Bade Ghulam Ali Khan

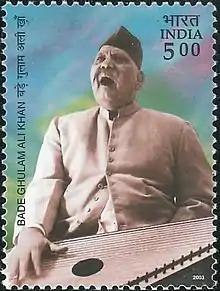
Bade Ghulam Ali Khan on a 2003 stamp of India

Though he started his career by singing a few compositions of his late father Ali Baksh Khan and uncle Kale Khan, Bade Ghulam amalgamated the best of three traditions into his own Patiala-Kasur style: